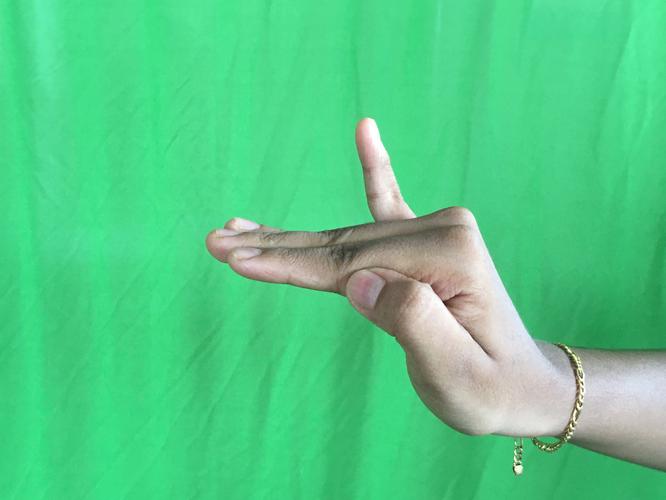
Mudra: Hamsapaksha
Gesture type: double_hand